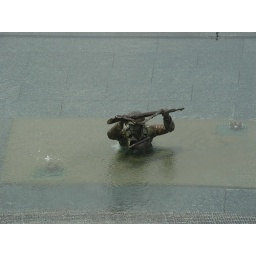
A soldier makes his way from the landing craft toward the beach as gunfire strikes the water around him.